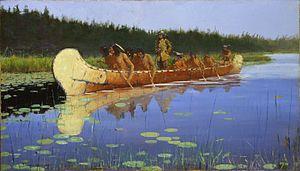
La traite des fourrures était l'échange de biens de nécessité contre des fourrures, en particulier entre les colons européens d'Amérique du Nord, français et britanniques et les autochtones des Premières Nations en Nouvelle-France. Elle était l'une des principales activités économiques du XVIIᵉ siècle au XIXᵉ siècle entre Autochtones et nouveaux arrivants. Les fourrures qui transitaient par les colons étaient destinées en presque totalité aux marchés européens, en particulier aux marchés des deux mères-patries, la France et la Grande-Bretagne. On retrouve également un tel commerce entre les Pays-Bas et ses colonies américaines, ainsi qu'en Russie.
Pierre-Esprit Radisson, né probablement à Paris vers 1636 et mort à Londres le 21 juin 1710, explorateur et commerçant de fourrures français en Nouvelle-France. Accusé de traîtrise par certains historiens canadiens-français en raison de ses nombreux changements d'allégeance, il est l'un des personnages les plus colorés et controversés de l’histoire de la Nouvelle-France. Il est avec Médard Chouart des Groseilliers le fondateur de la Compagnie de la Baie d'Hudson.
Médard Chouart des Groseilliers, né à Charly-sur-Marne en 1618 et baptisé le 31 juillet 1618, et décédé en 1696 à Trois-Rivières, vécut avec ses parents à la ferme des Groseillers à Bassevelle. Médard Chouart des Groseillers était explorateur et commerçant de fourrures français en Nouvelle-France. Il est avec Pierre-Esprit Radisson le fondateur de la Compagnie de la baie d'Hudson.
Le canoë, ou canoé, également appelé canot au Canada et canoë canadien en France, est un type de pirogue légère non pontée, mue à la pagaie simple, destiné à la navigation sur les rivières et les lacs. Il peut exceptionnellement être équipé de voile latine, lorsque le canoë est équipé de dérives latérales.